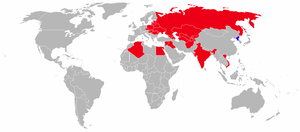
Le Soukhoï Su-7 est un chasseur-bombardier à ailes en flèches conçu par l'URSS pendant les années 1950. Il a été construit à plus de 1 800 exemplaires utilisés par une dizaine de pays différents.